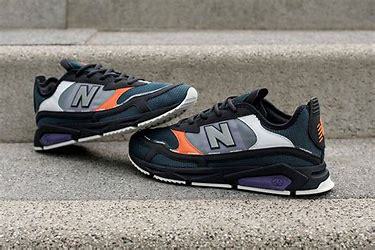
Brand: New
Model: Balance New Balance X Racer